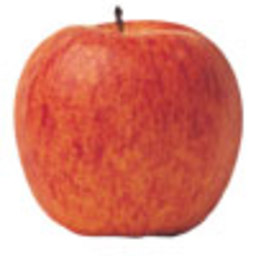
Label: Apple